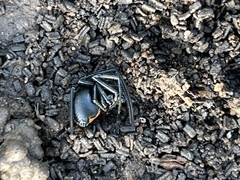
Species: Lactrodectus_hesperus